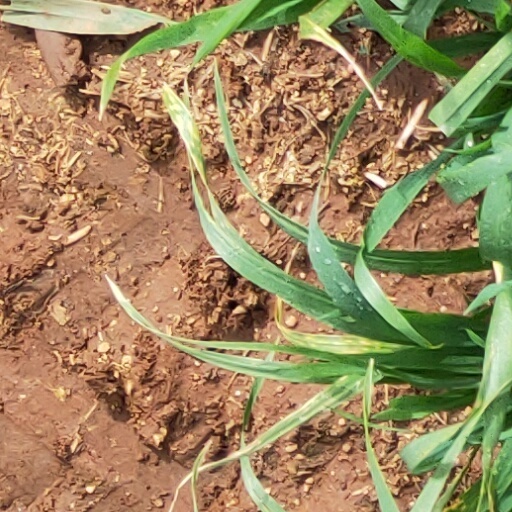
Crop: wheat